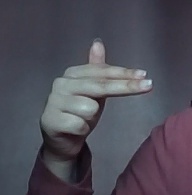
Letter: ghain